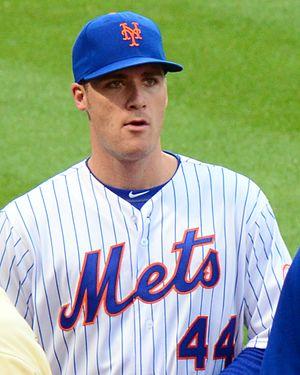
Eric George O'Flaherty est un lanceur de relève gaucher de la Ligue majeure de baseball sous contrat avec les Braves d'Atlanta.